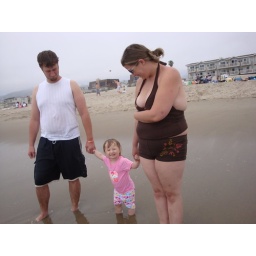
19013 Lynn is a water baby and loved the waves crashing over her and the sand burying her legs